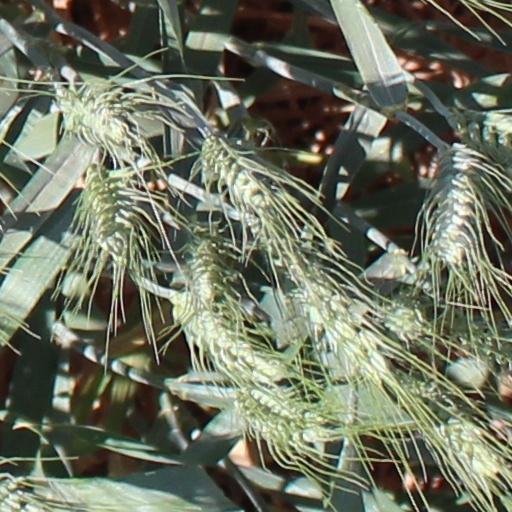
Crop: wheat